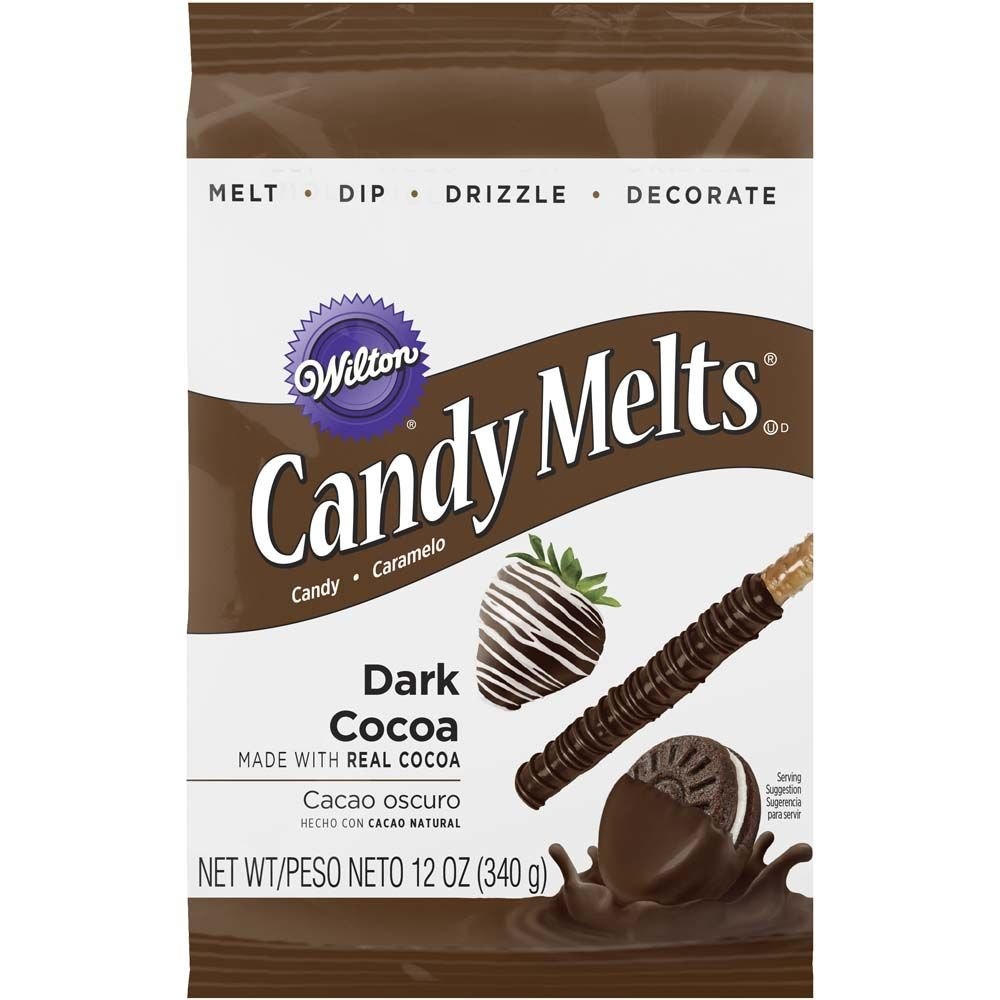
Item Name: Wilton Dark Candy Cocoa Melts, 12 Ounce
Bullet Point 1: Brand confectionery coating
Bullet Point 2: 12 ounce/340 gram bag.
Bullet Point 3: Kosher dairy
Bullet Point 4: Their delicious taste can be varied with Wilton's candy flavors.
Bullet Point 5: Due to summer temperatures, candy melts may melt in transit. they still can be used but they may not arrive in original wafer shape.
Value: 12.0
Unit: Ounce

Price: 4.78